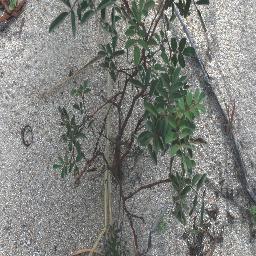
Label: negative